Adelaide Liedertafel

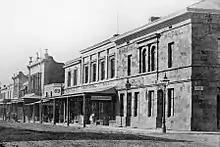
Hamburg Hotel (Oriental Hotel from 1915), Rundle Street, south-east corner of Gawler Place,1864

The better-known, and current, Adelaide Liedertafel was founded in Adelaide in December 1858 by members of the Deutscher Club of Adelaide, notably Linger and Carl Mumme. They comprised much of the younger membership of the Club, who felt stultified by the reactionary attitudes of the older members. They broke away completely from the Club, which was by then meeting at the Hotel Europe, and made their headquarters back at "Father" Kopke's Hamburg Hotel.